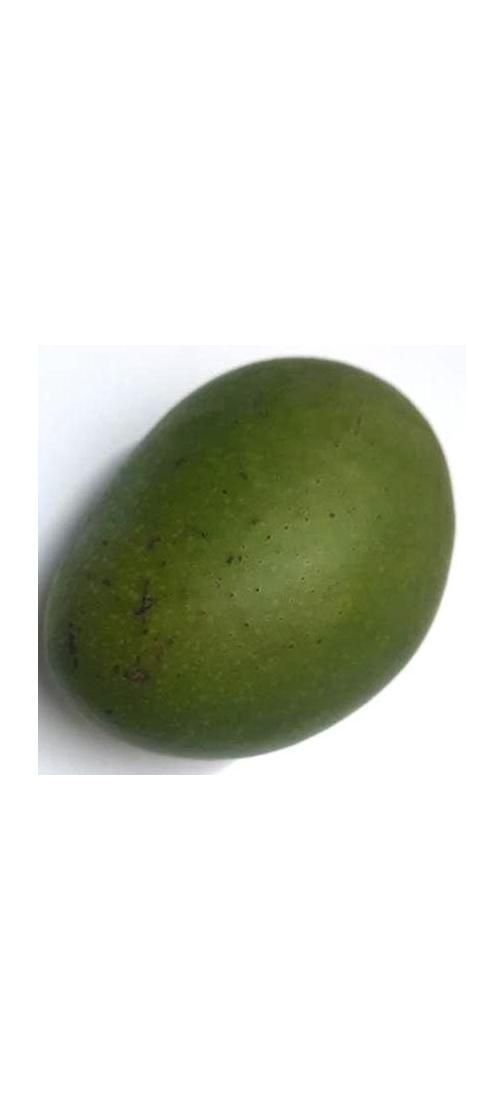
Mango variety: Ashshina Zhinuk